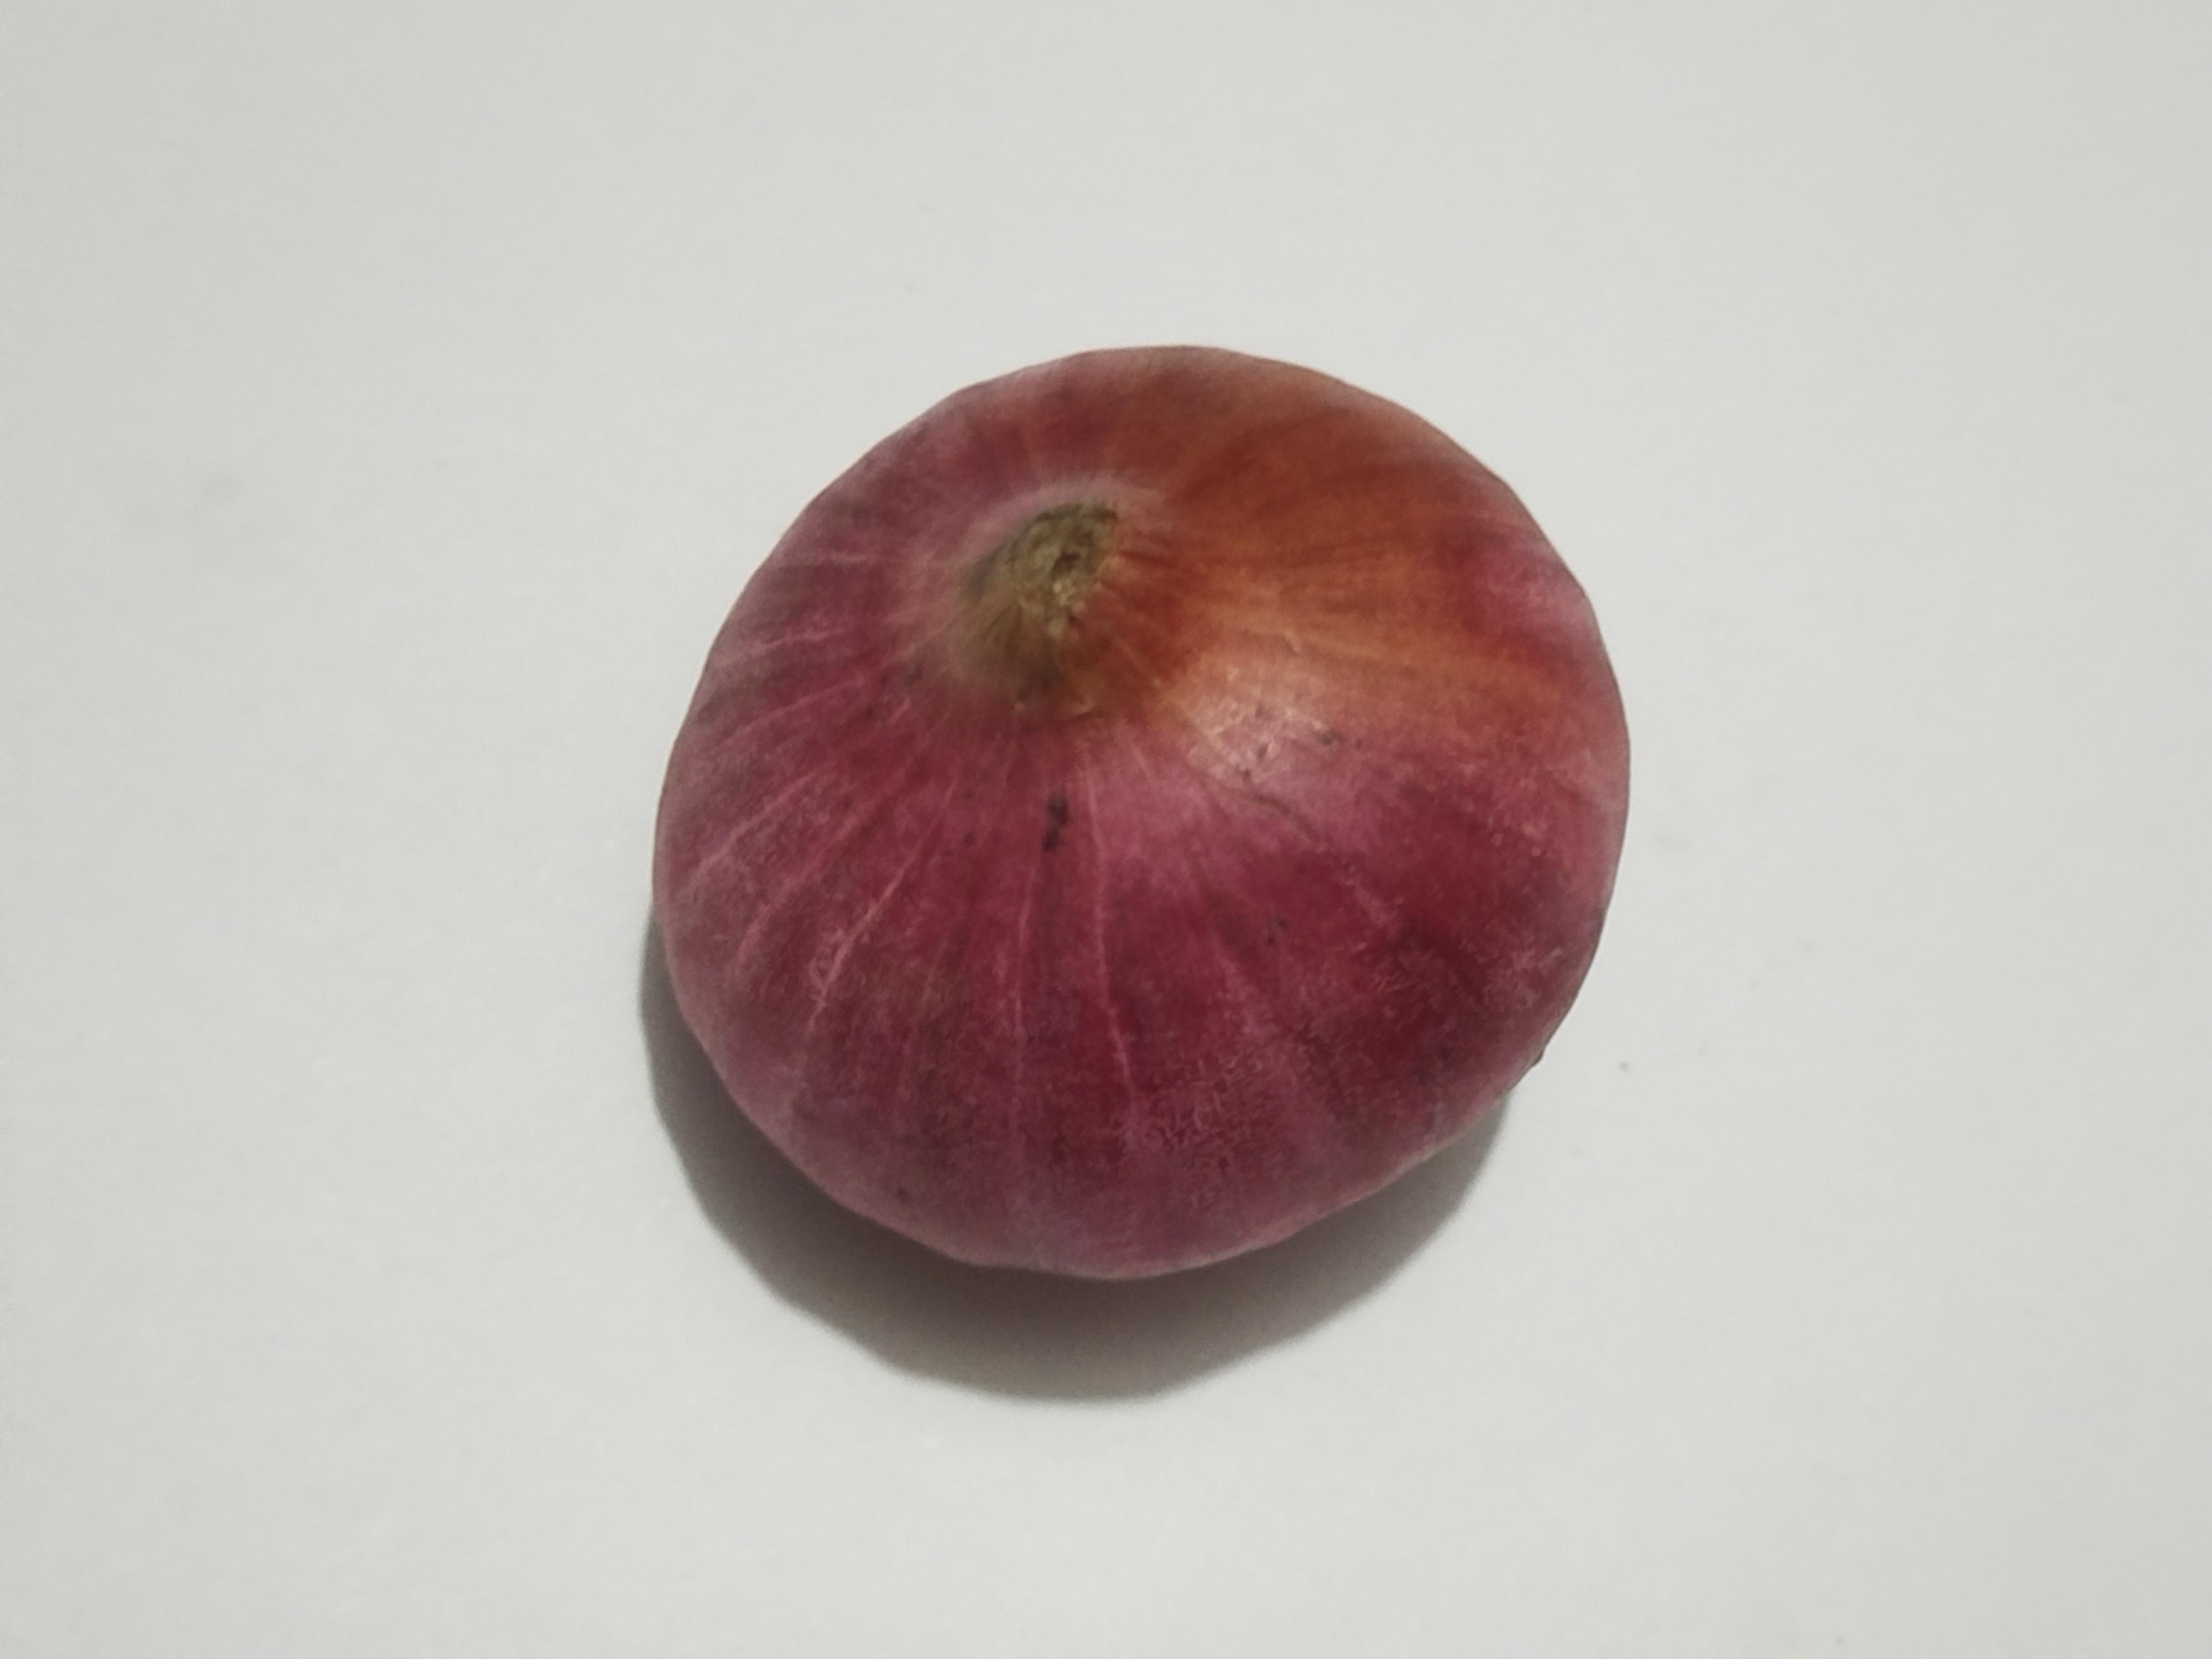
Label: Onion